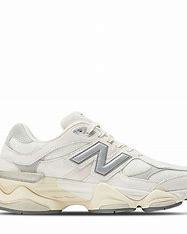
Brand: New
Model: Balance New Balance 9060